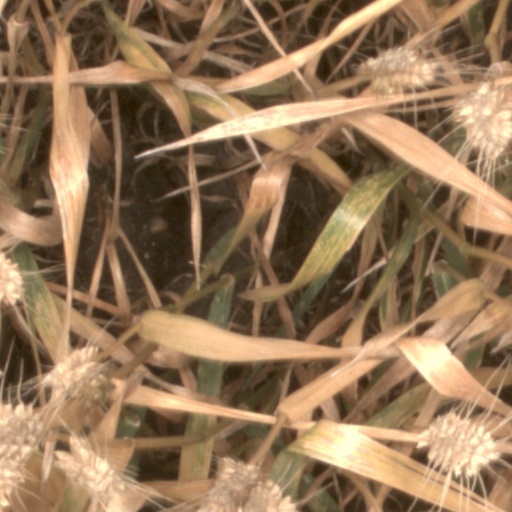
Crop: wheat